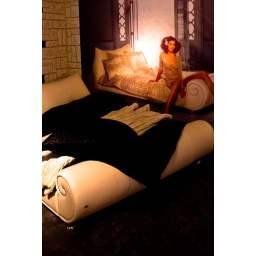
If you buy the sofa in front ,you get a paper lady free